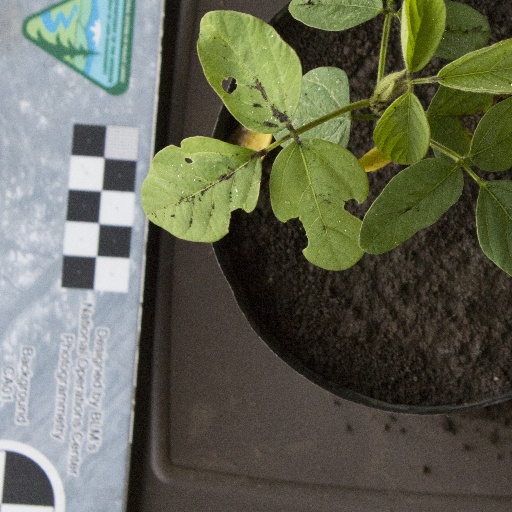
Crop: soybean